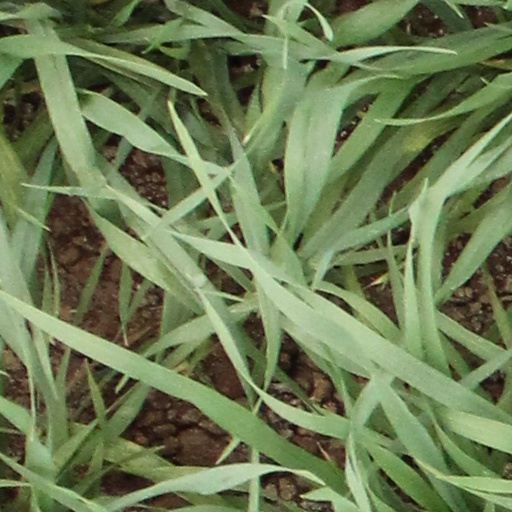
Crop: wheat